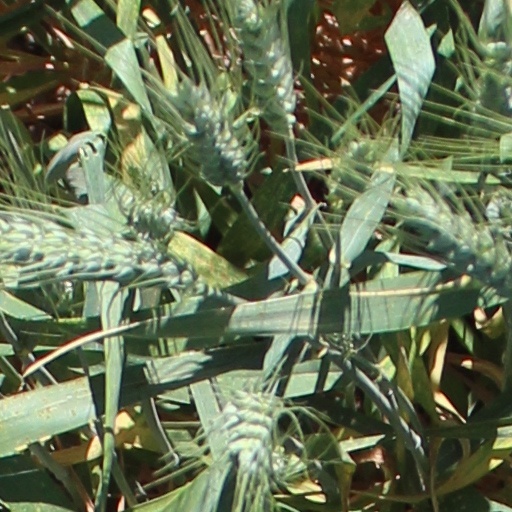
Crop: wheat